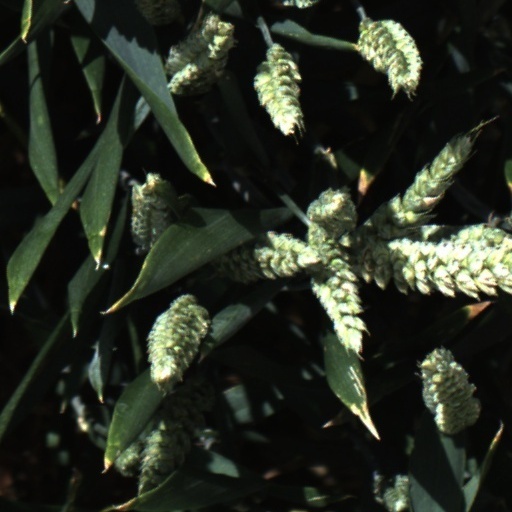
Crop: wheat